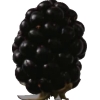
Label: blackberry